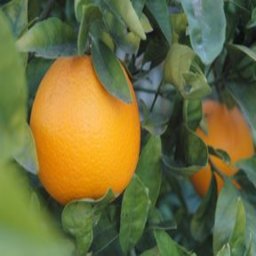
Label: Orange